University Laboratory High School (Urbana, Illinois)

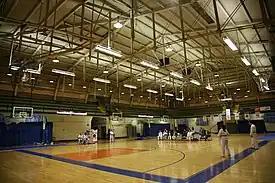
The interior of Kenney Gym Annex, which Uni High uses as their main gymnasium

Uni offers five no-cut sports for boys (Cross Country, Soccer, Basketball, Track & Field and Tennis) and six no-cut sports for girls (Cross Country, Swimming, Volleyball, Basketball, Soccer, and Track & Field), which usually compete in the IHSA 1A division. Members of the subfreshman class may participate in Cross Country, Track & Field, and Basketball.